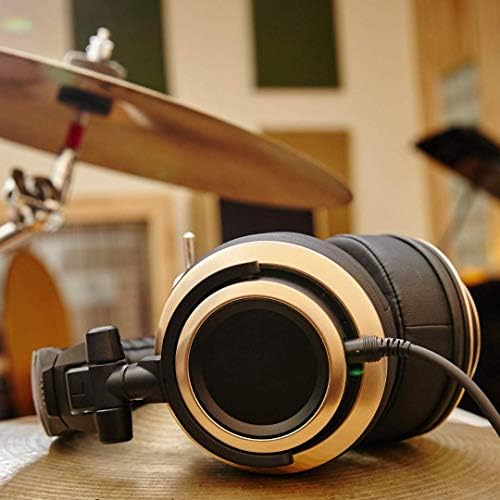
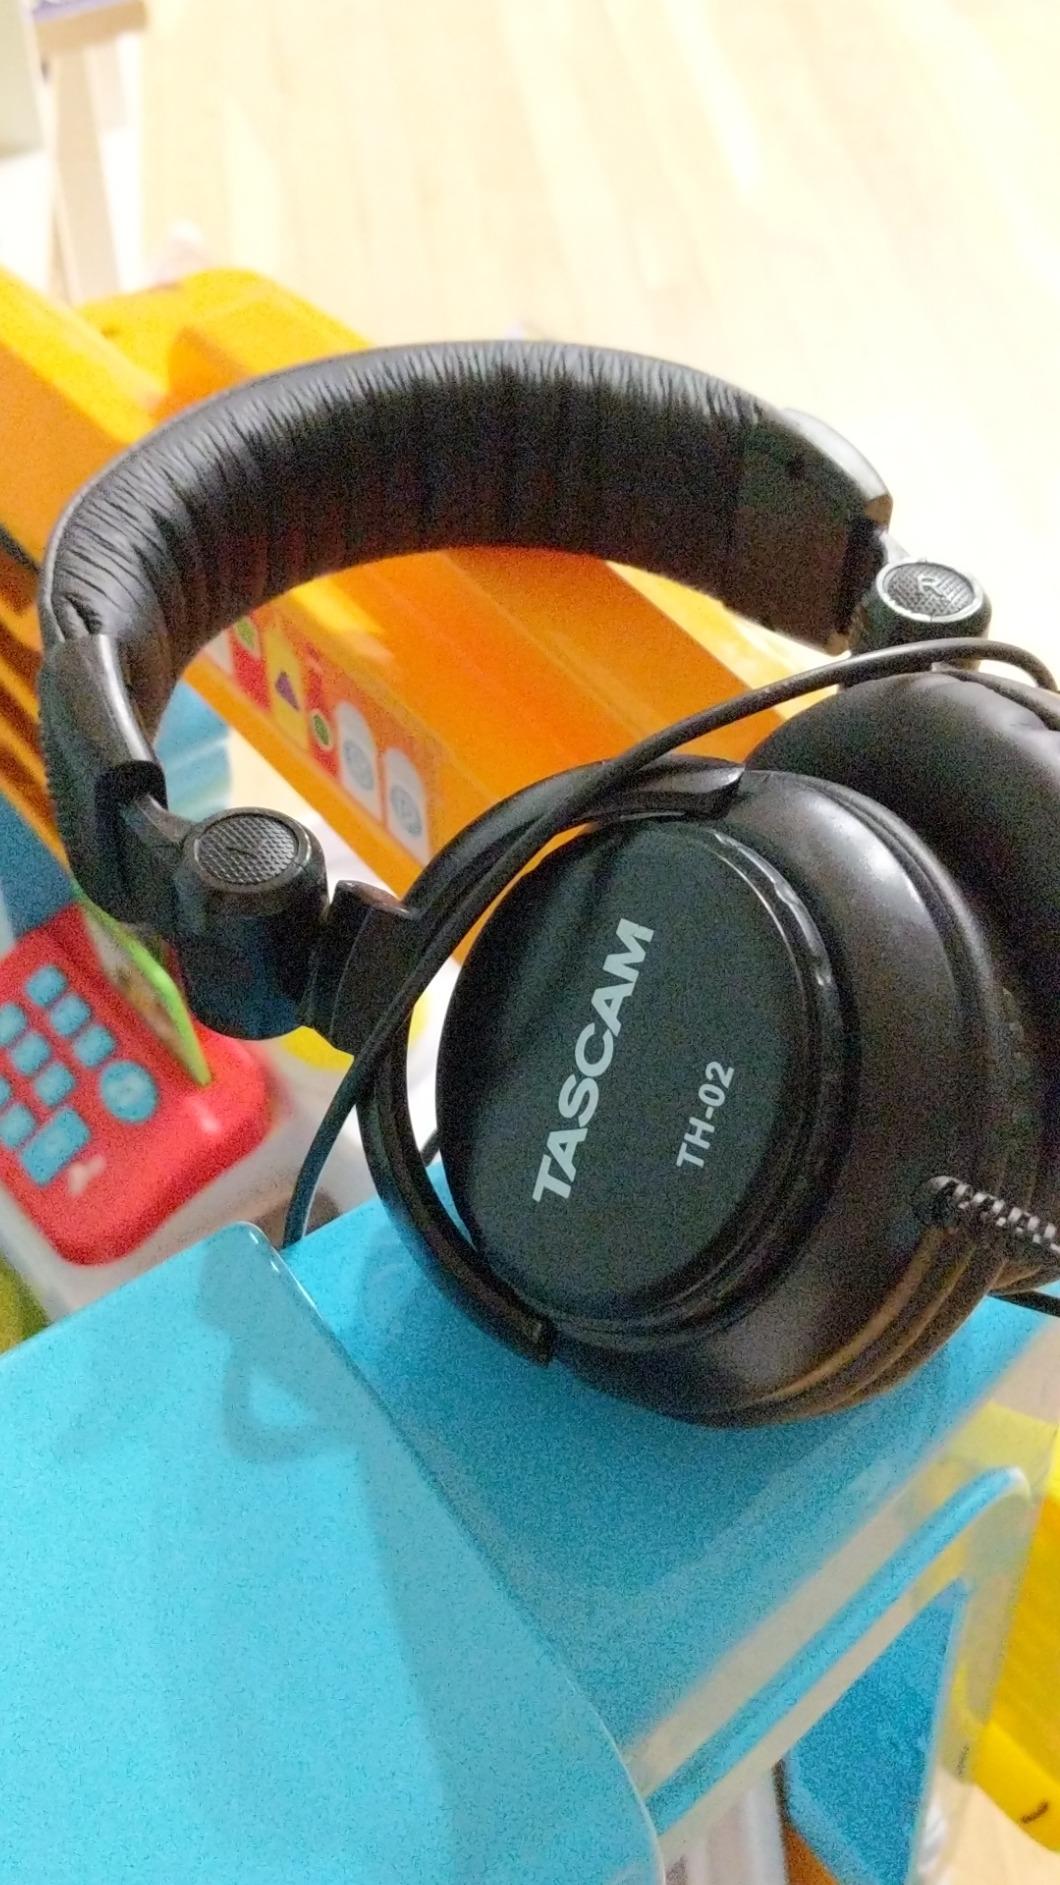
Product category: headphones
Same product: no